Ásíyih Khánum

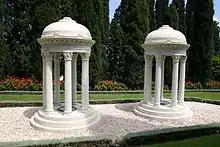
Monument Gardens, facing north. The tomb of Ásíyih is on the left; of Mihdí on the right.

After Ásíyih died in 1886, she was buried in a Muslim cemetery in Acre. Western and Eastern pilgrims would travel to the cemetery to visit her grave and the grave of Mírzá Mihdí. In 1932 her daughter died and her wish was to be buried beside her mother and brother. Shoghi Effendi thought the gravesite of Ásíyih in this cemetery was unbefitting for her and her son.